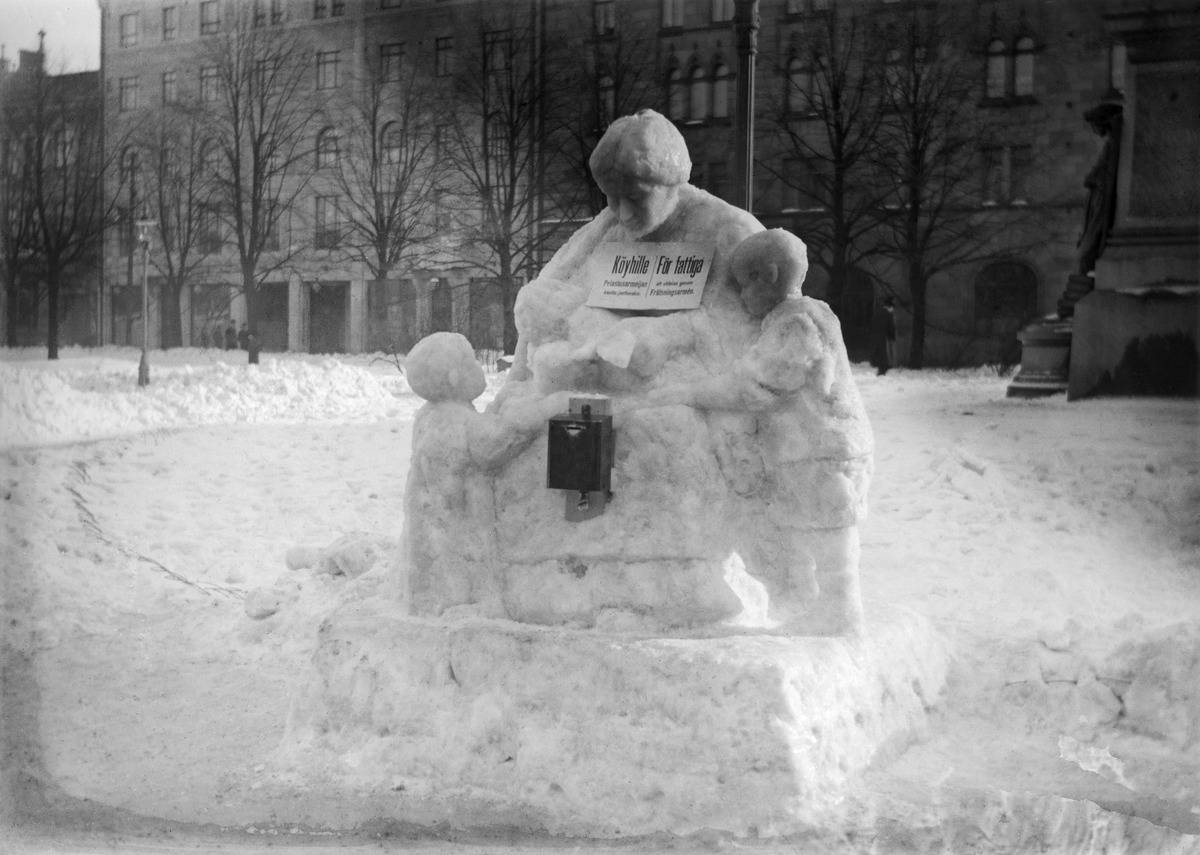
Lumiveistos Runebergin esplanadilla
sisällön kuvaus: Lumiveistos Runebergin esplanadilla. Pelastusarmeijan rahankeruulipas. mustavalkoinen
Kuvaaja: Roos, Rafael, valokuvaaja
Ajankohta: kuvausaika 1910 -luku
Paikka: Suomi, Uusimaa, Helsinki, Kluuvi Helsinki, Runebergin esplanadi
Aiheet: Pelastusarmeija, talvi, lumi, veistokset, köyhäinhoito, hyväntekeväisyys